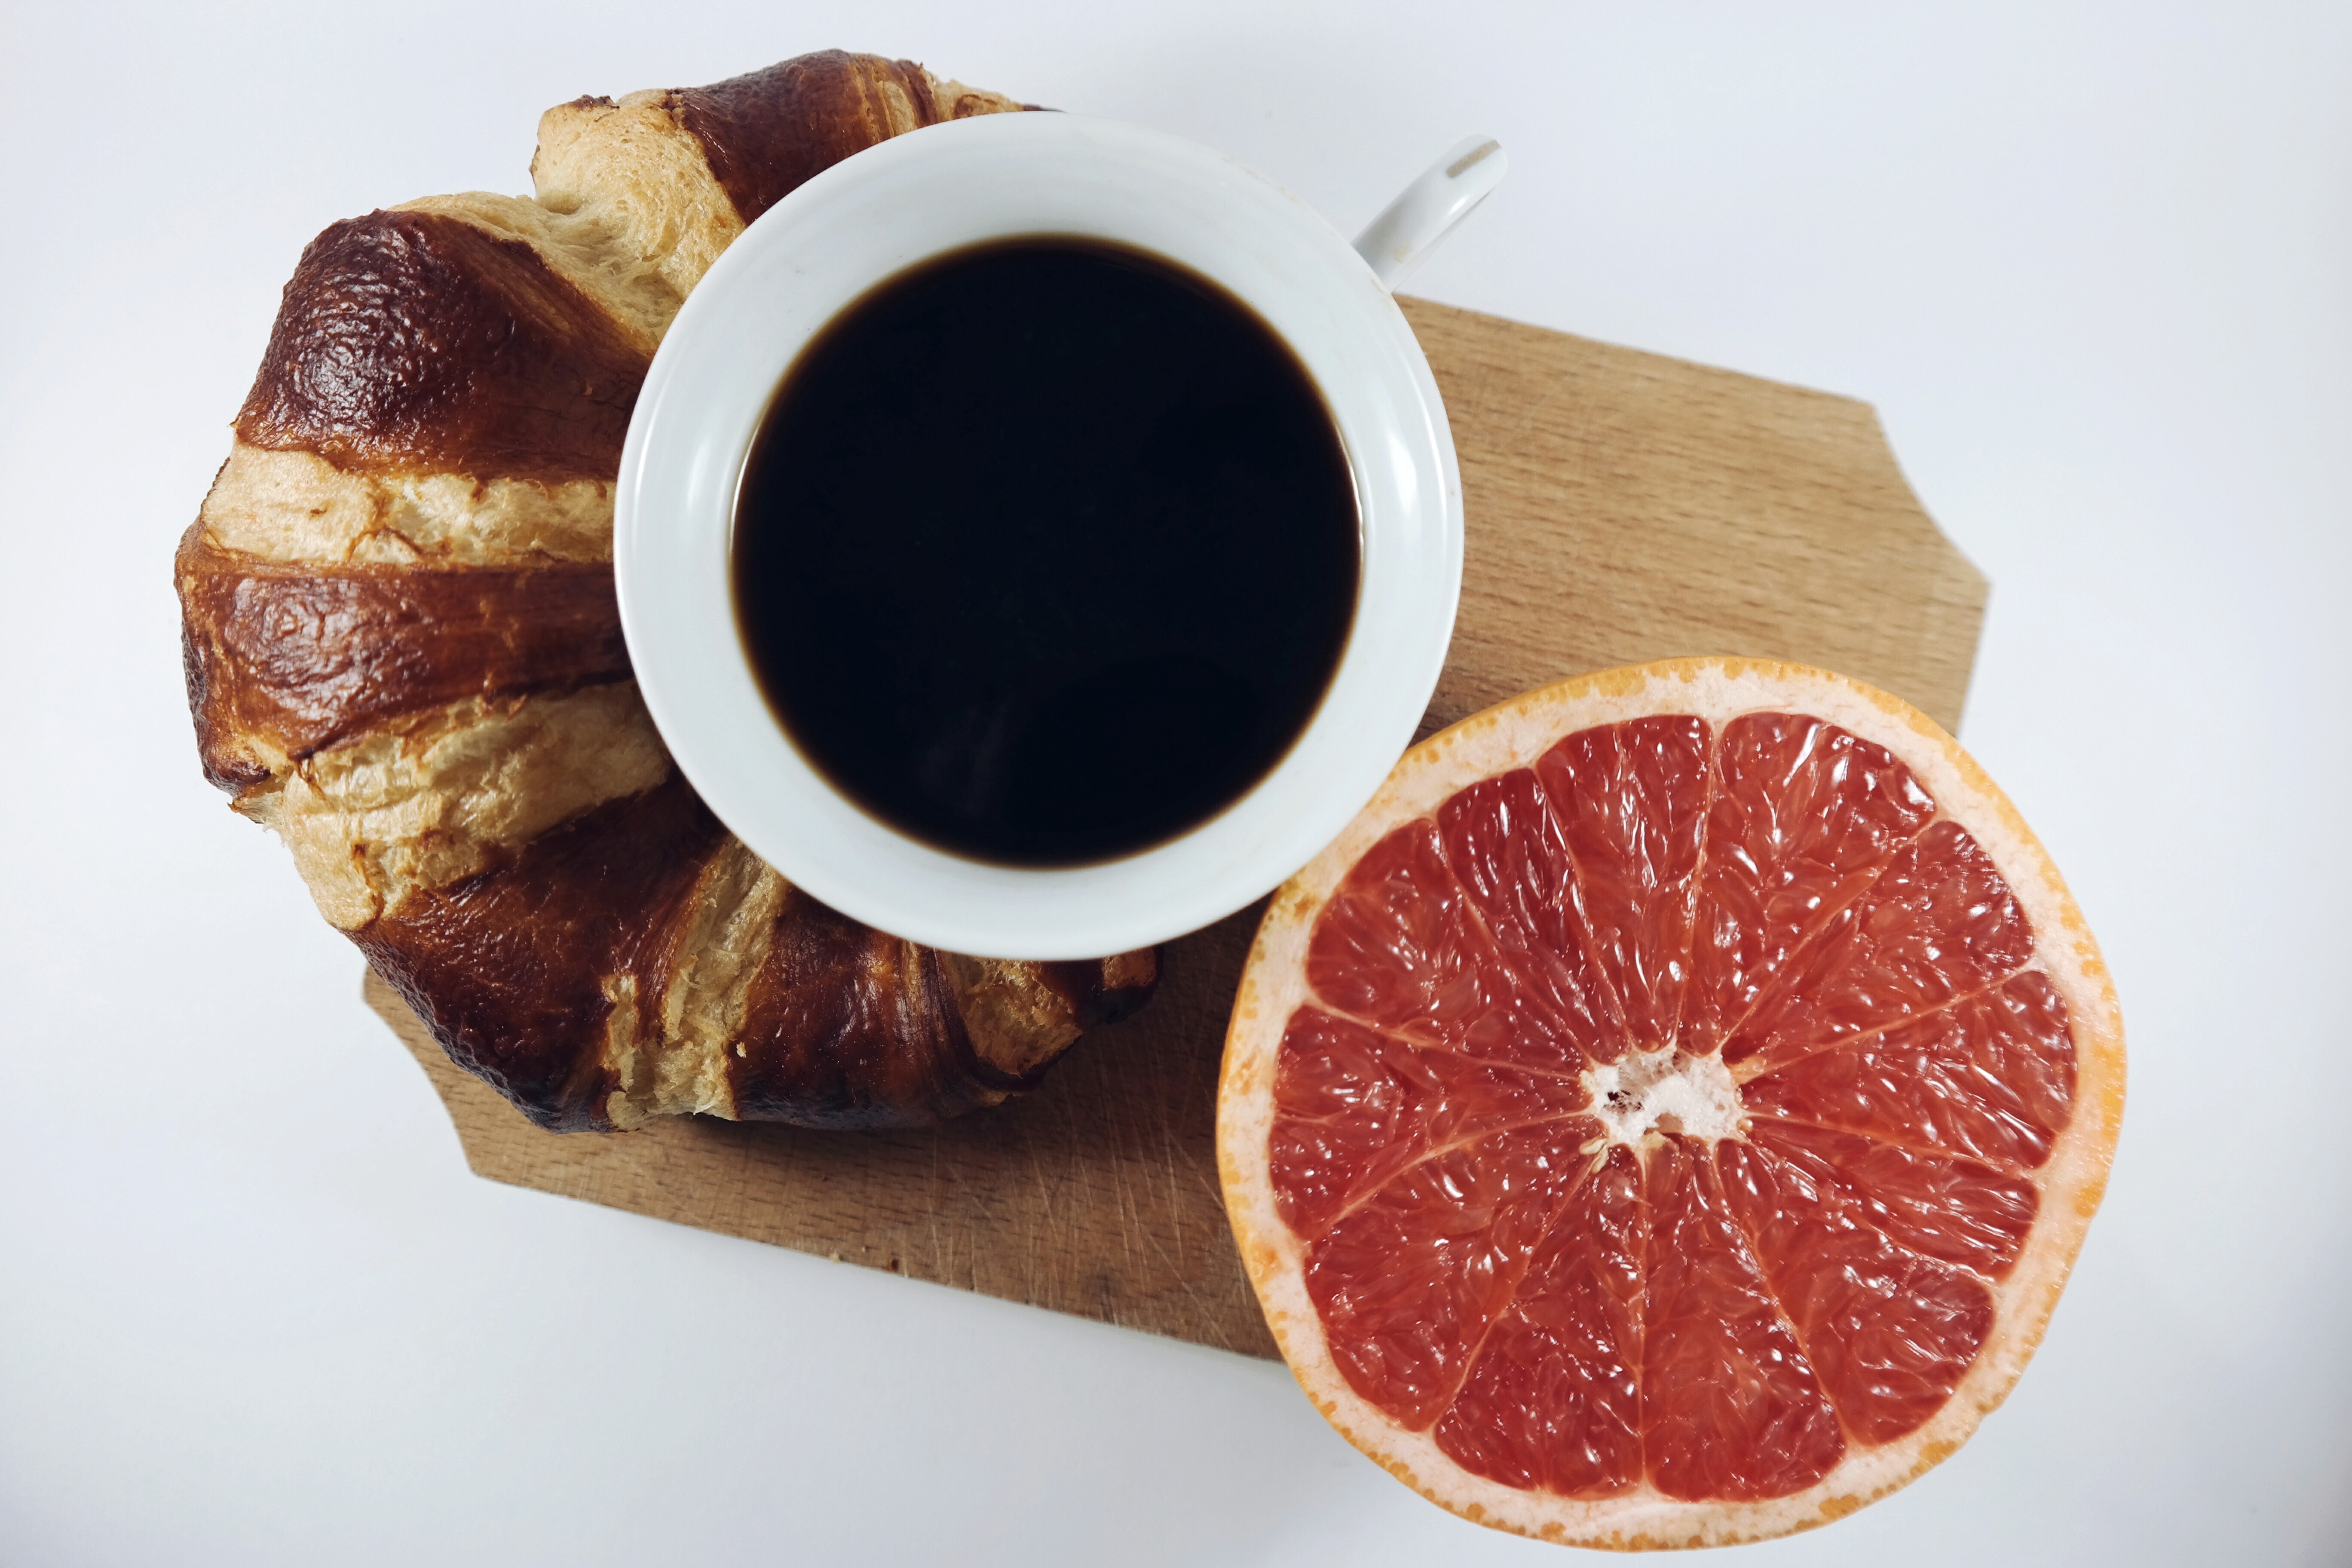
food, citrus, grapefruit, orange, ingredient, cuisine, fruit, dish, plant, vegetarian food, breakfast, produce, clementine, coffee cup, cup, pomelo, mandarin orange, lemon